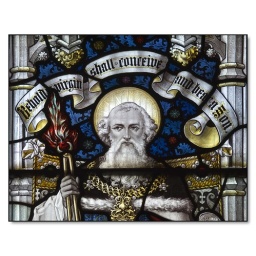
Detail from one of the stained glass windows in St Leonards Church in Rockingham.